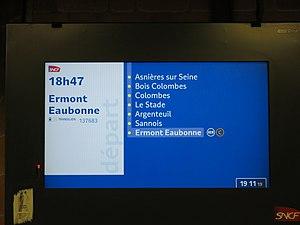
Il est 19h 11, mais le train de 18h 47 attend toujours (gare de Paris-Saint-Lazare).
La régularité ferroviaire est le respect par les trains des horaires prévus pour leur circulation.